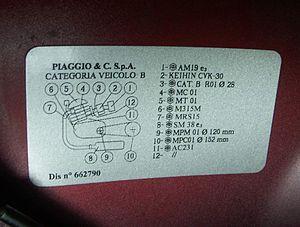
plaque anti manipulation du Vespa GTS 125